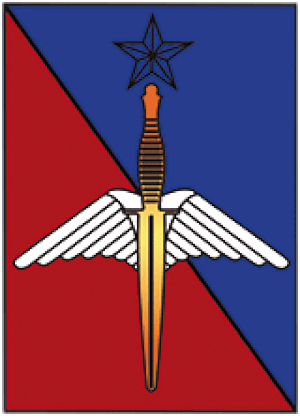
insigne de La Brigade des forces spéciales terre (BFST).
L'histoire de l'Armée de terre française débute dans les dernières phases de la guerre de Cent Ans avec la création de ses premières unités permanentes. Elle prend rapidement de l'importance et occupe régulièrement, au cours des siècles qui suivent, le premier rang européen.
Cet article présente l'organisation de l'Armée de terre française et ses évolutions de la fin de la guerre froide jusqu'au plan de réorganisation nommé « Au contact », en vigueur depuis le 1ᵉʳ juillet 2016.